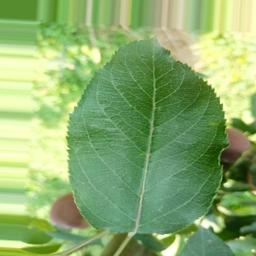
Label: Healthy